1880 Democratic National Convention

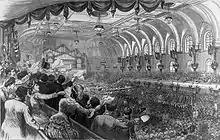
A scene inside the convention

Illinois was the next state to offer a name, as former Representative Samuel S. Marshall rose to submit that of his erstwhile colleague, William R. Morrison. Marshall immediately antagonized the South by comparing Morrison to Abraham Lincoln, and proclaimed that Morrison's belief in tariff reduction would be a "tower of strength" in the election.